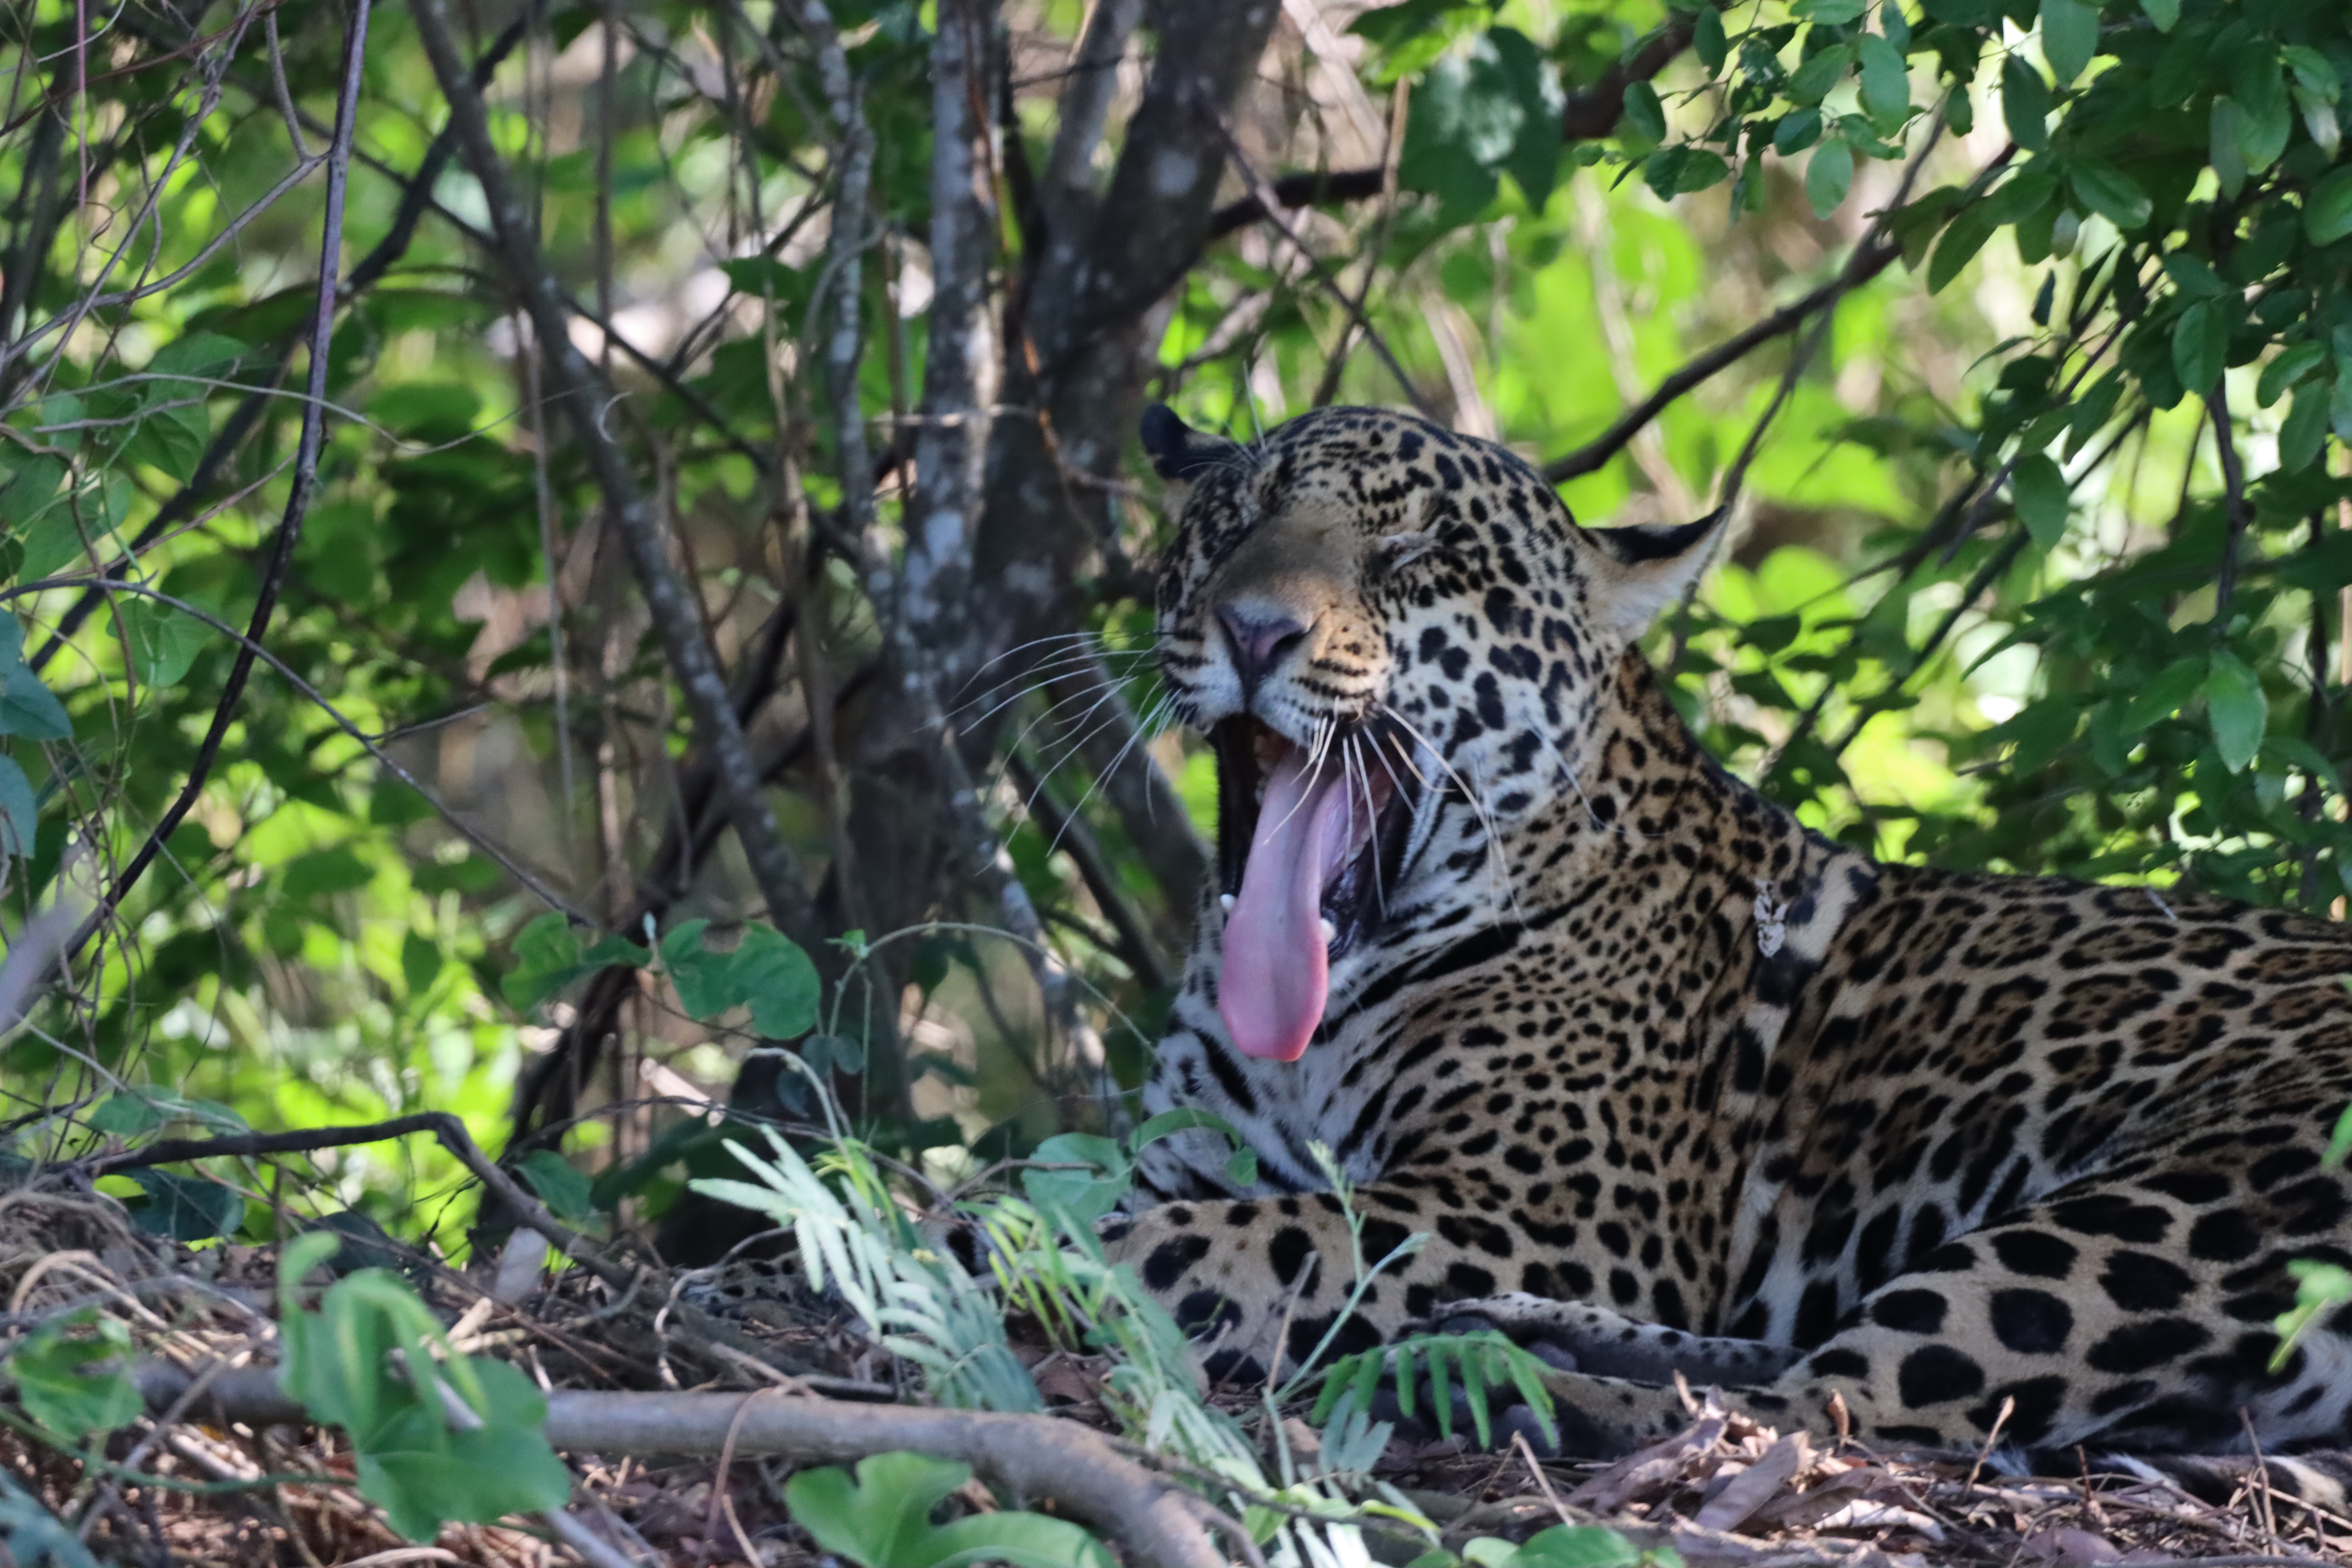
Jaguar: Madalena